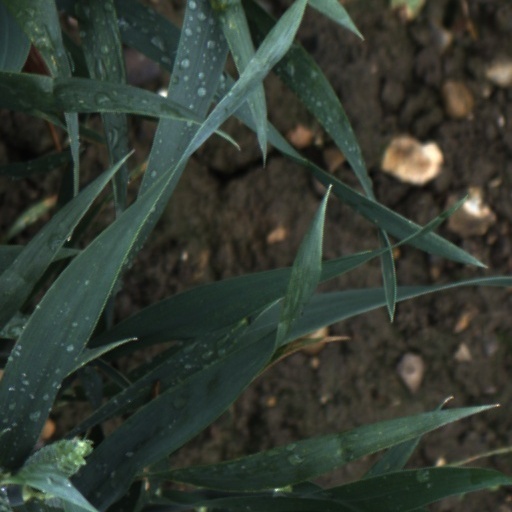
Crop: wheat